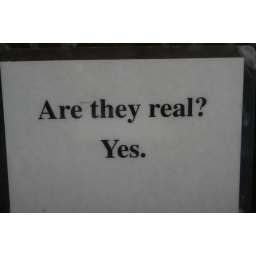
A sign near the butterfly cocoons.